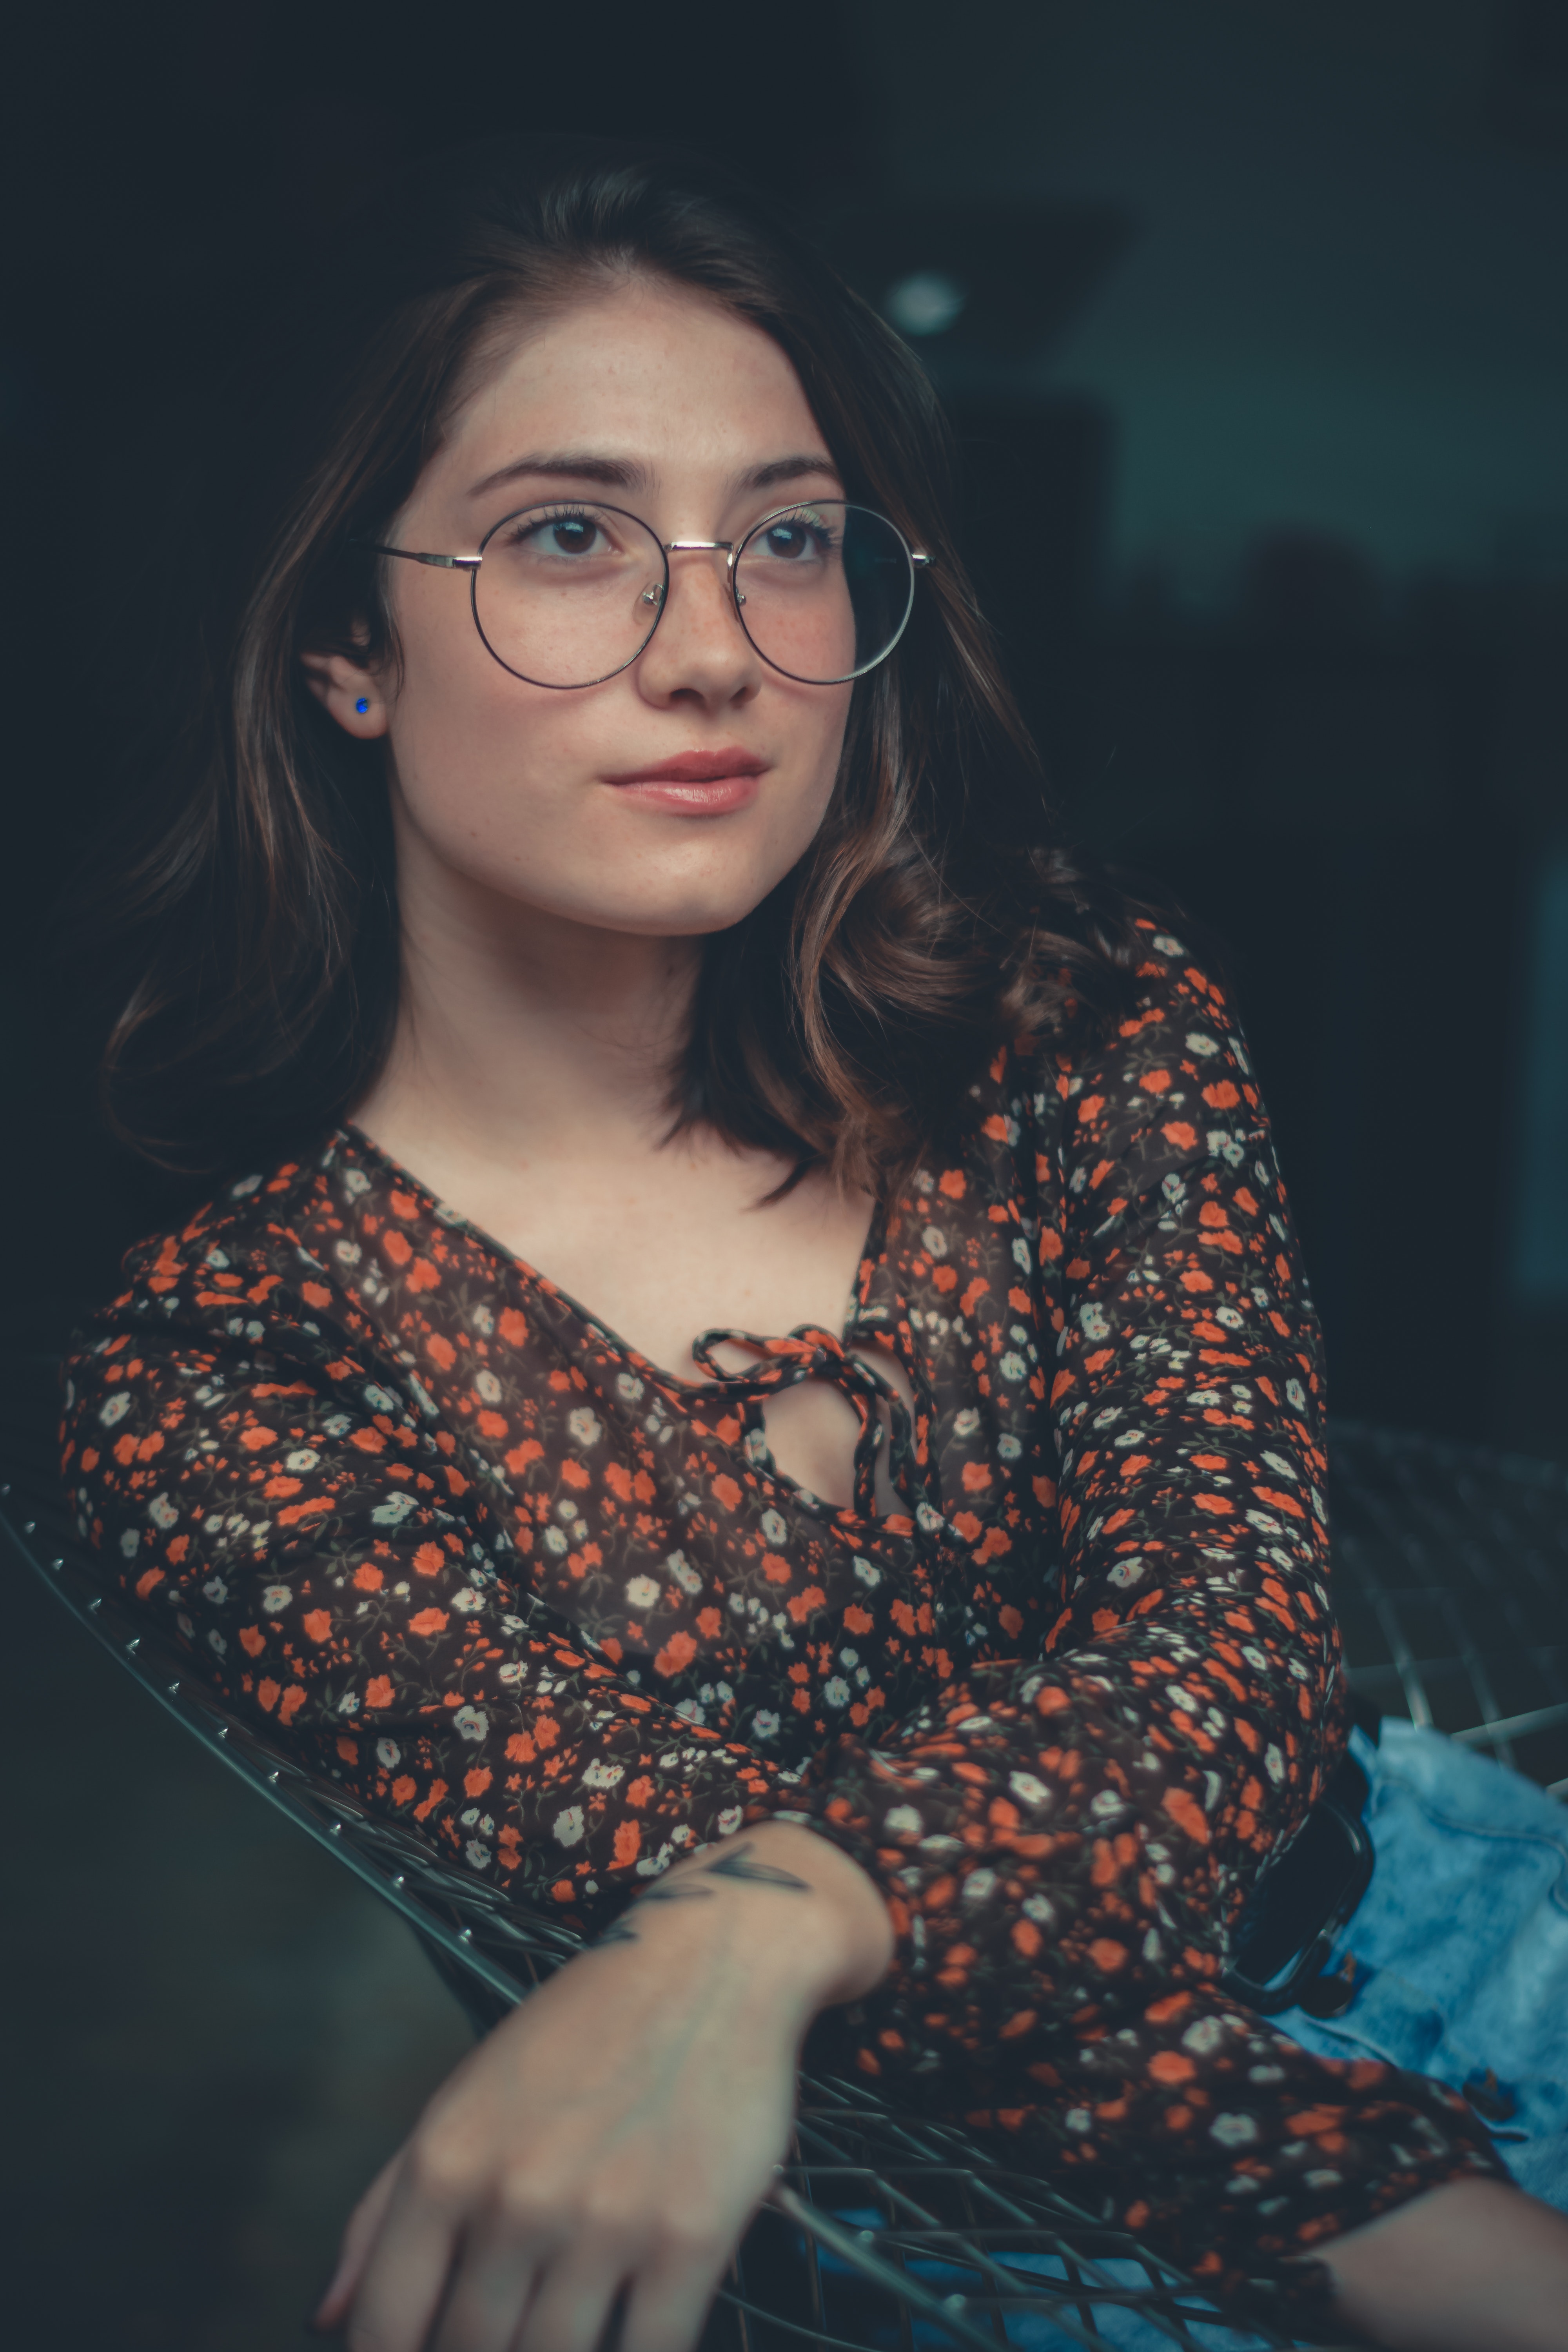
face, hair, glasses, eyewear, blue, lip, head, beauty, cool, eye, long hair, smile, shoulder, vision care, portrait, black hair, sitting, iris, photography, brown hair, flash photography, night